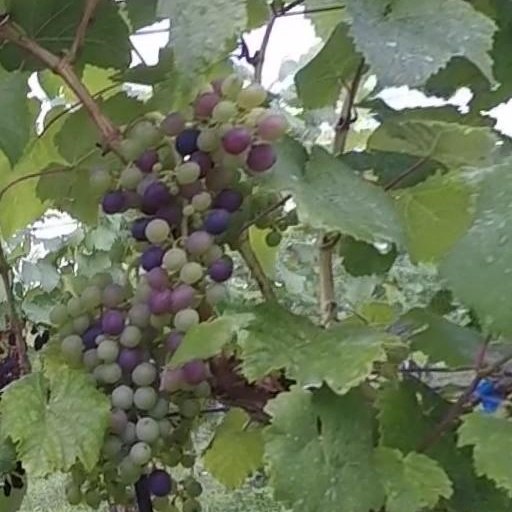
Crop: grape